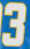
Number: 3